History of the Canton of Aargau

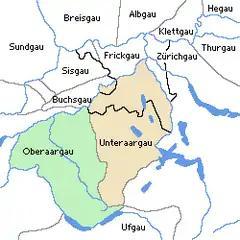
Aargau in the 10th century

A few years later, the Romans started colonising areas independently. Around 45 BC, they founded the town of Augusta Raurica (today Kaiseraugst) in the far north-west of today's canton of Aargau to secure an important transport route to Gaul. Initially, the settlement was concentrated west of the Violenbach stream in the canton of Basel-Landschaft and expanded onto Aargau soil around a hundred years later.